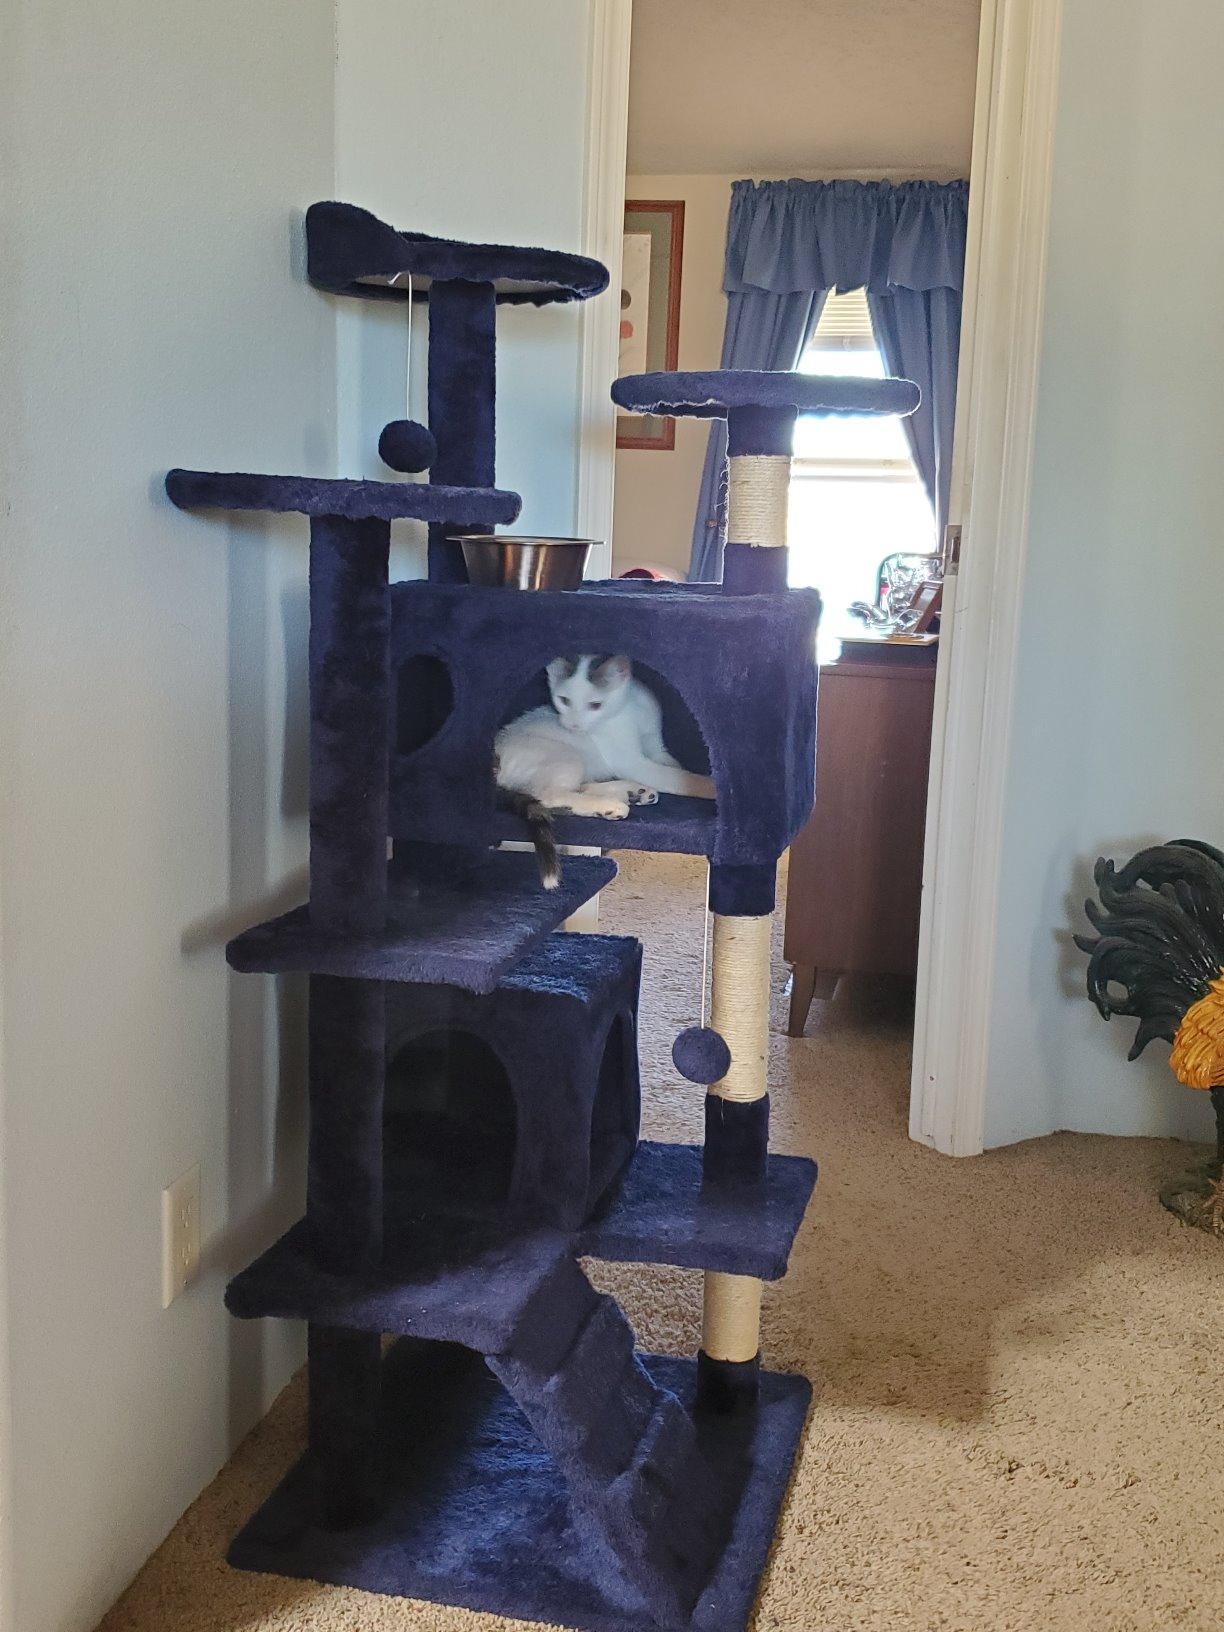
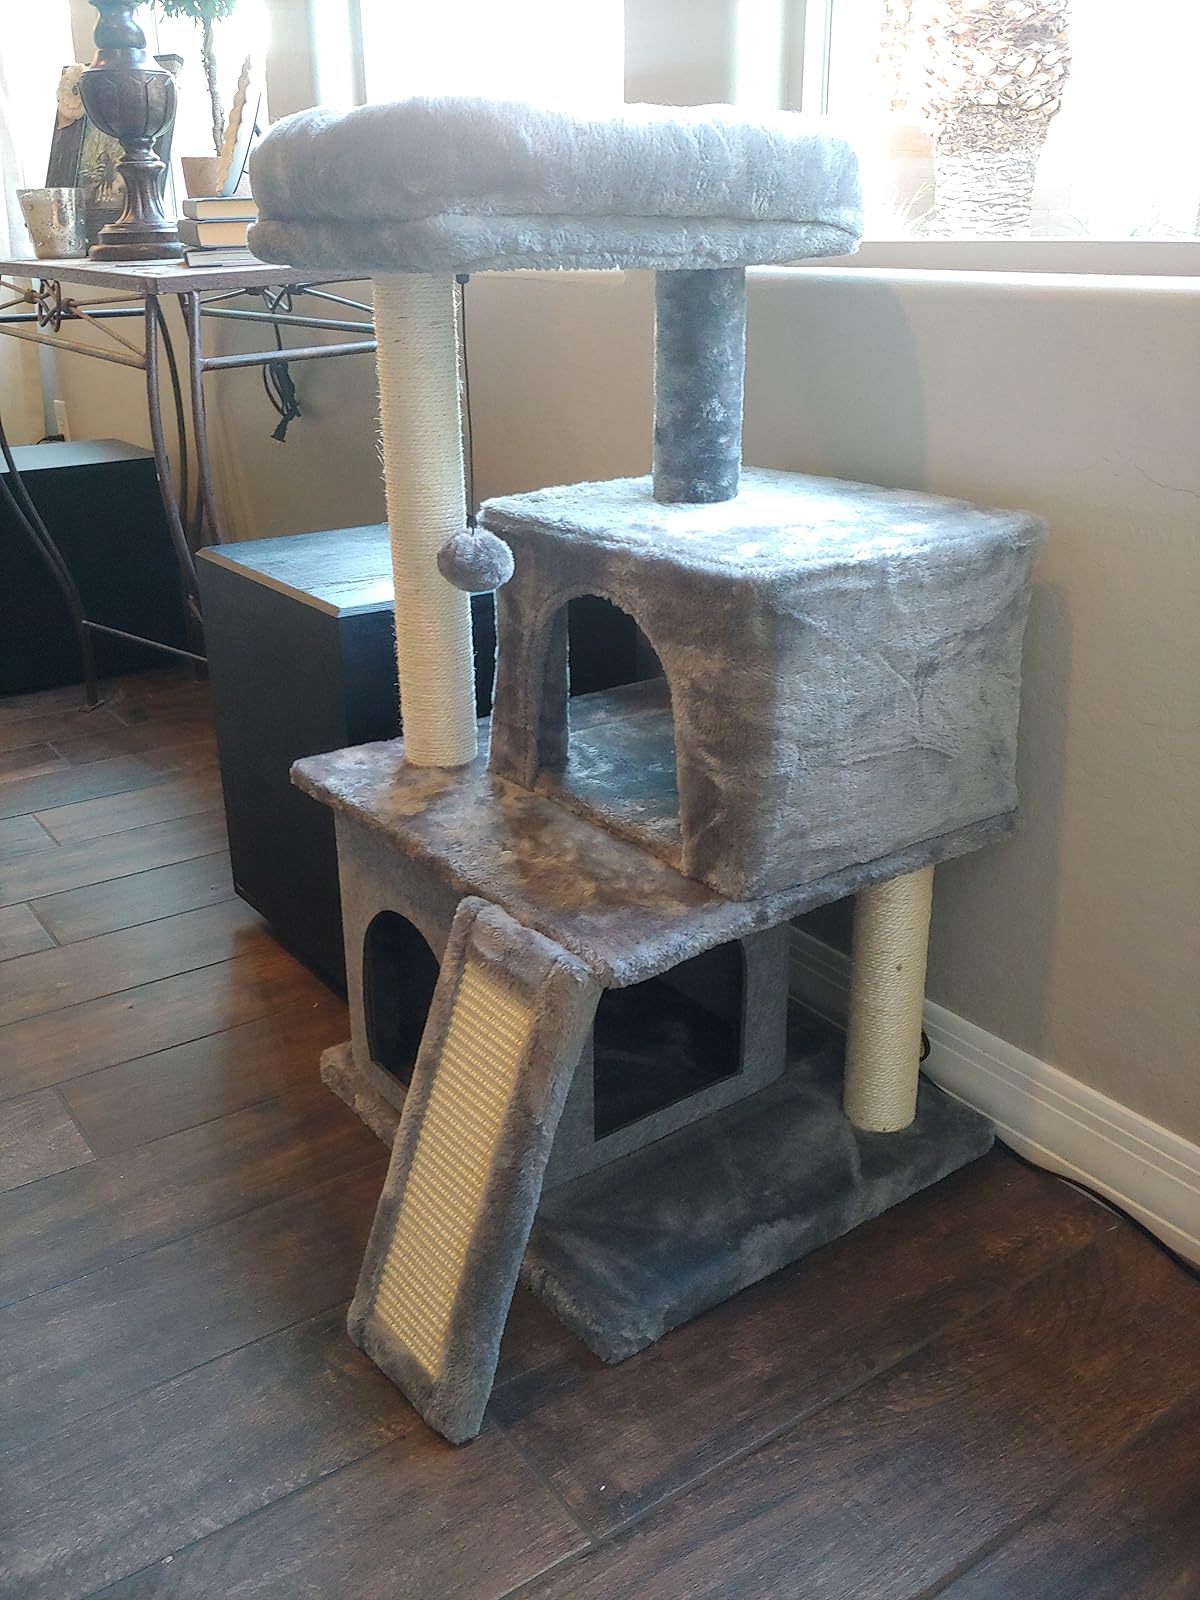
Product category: items_cat tree
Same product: no